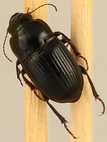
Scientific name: Euryderus grossus
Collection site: Central Plains Experimental Range NEON (CPER), plot CPER_004